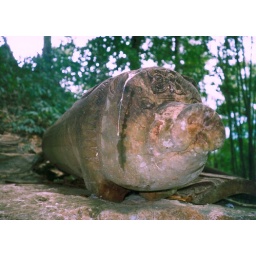
This wooden coffin is pig shaped, saw it in Tana Toraja area in Sulawesi.